Metal Max (video game)

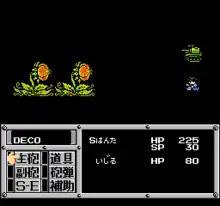
In battle, the first character is inside the tank, and the second one battles without one.

"Metal Max" was an early example of an open-ended and non-linear role-playing video game. It lacked a predetermined story path, but the player was instead given the choice of which missions to follow in whatever order while being able to visit any place in the game world. The ending can be determined by the player, who can alter the ending through their actions, complete the game at almost any time, and can continue playing the game even after the ending.